Sea slug

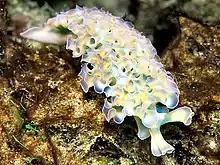
The sacoglossan "Elysia crispata"

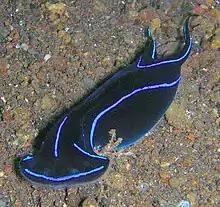
The cephalaspidean "Chelidonura varians"

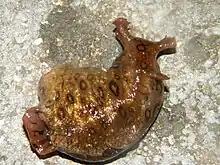
The sea hare "Aplysia dactylomela", photographed out of water

Within the various groups of gastropods that are called "sea slugs", numerous families are within the informal taxonomic group Opisthobranchia. The term "sea slug" is perhaps most often applied to nudibranchs, many of which are brightly patterned and conspicuously ornate. The name "sea slug" is also often applied to the sacoglossans (clade Sacoglossa), the so-called sap-sucking or solar-powered sea slugs which are frequently a shade of green.